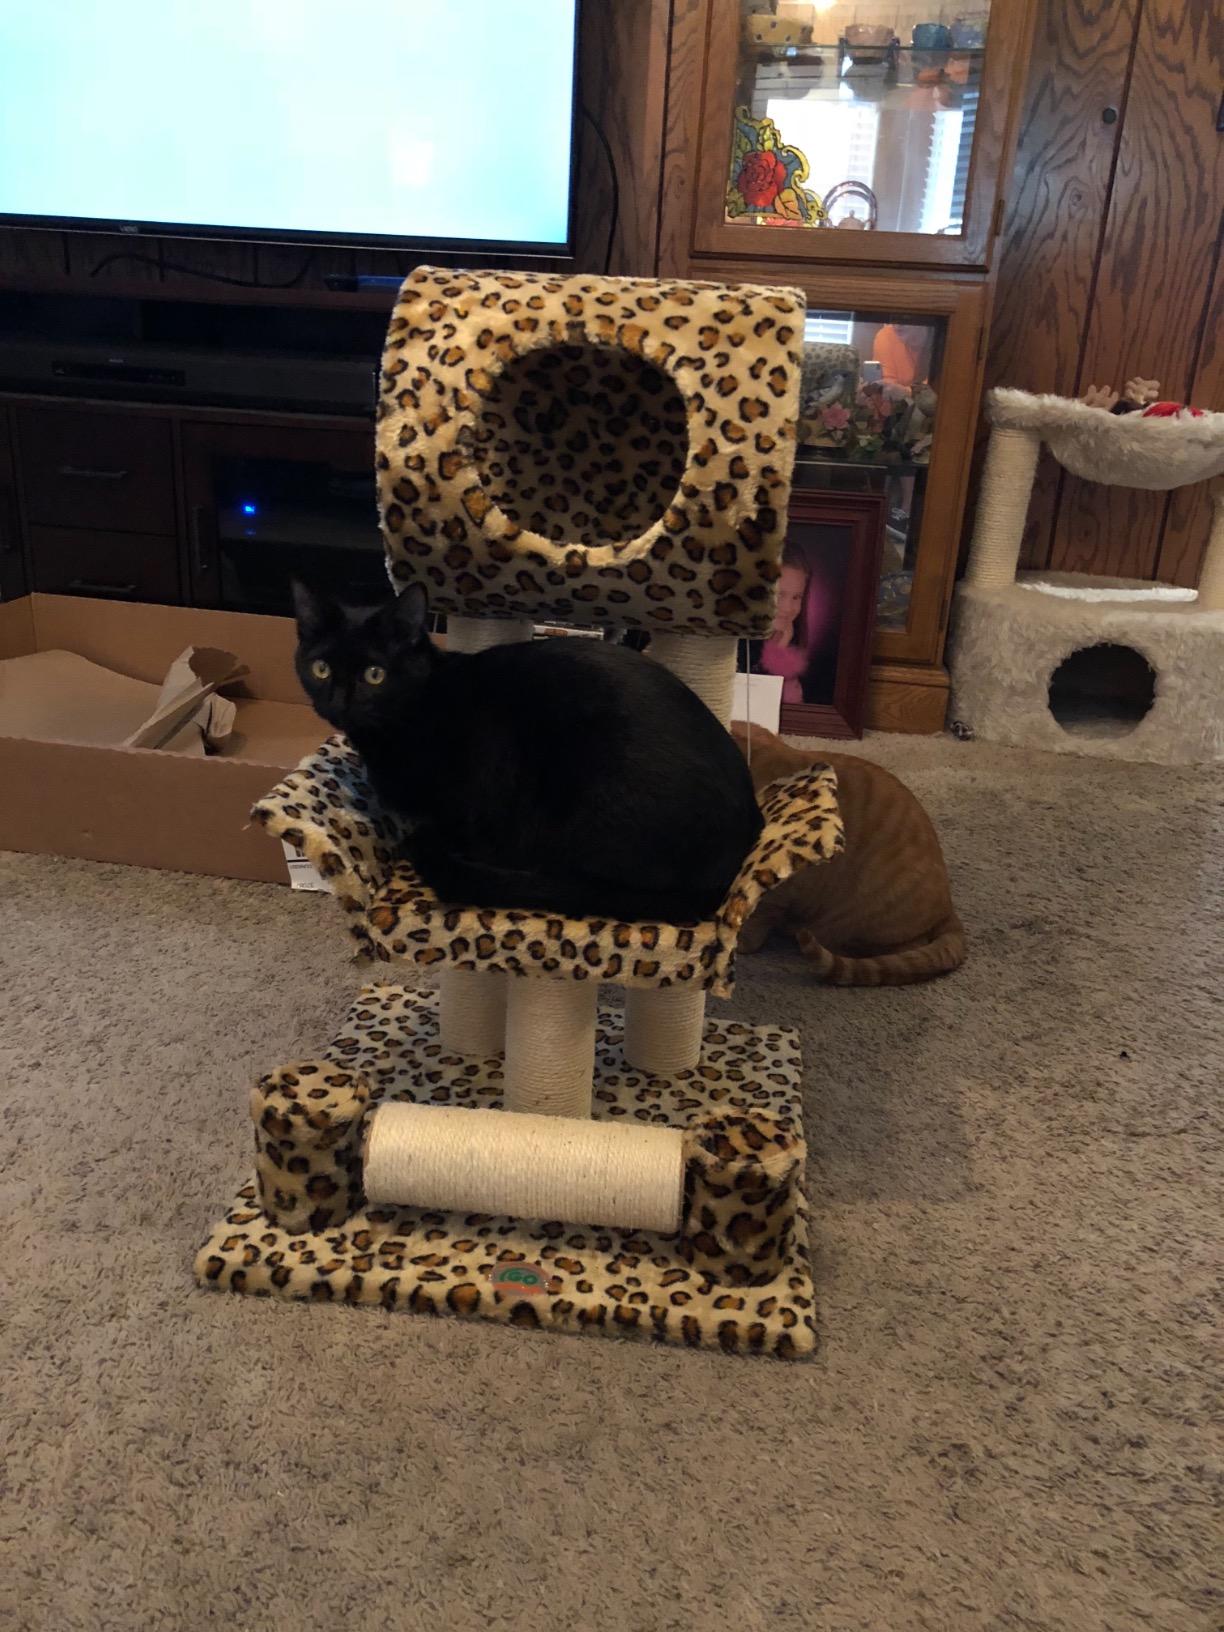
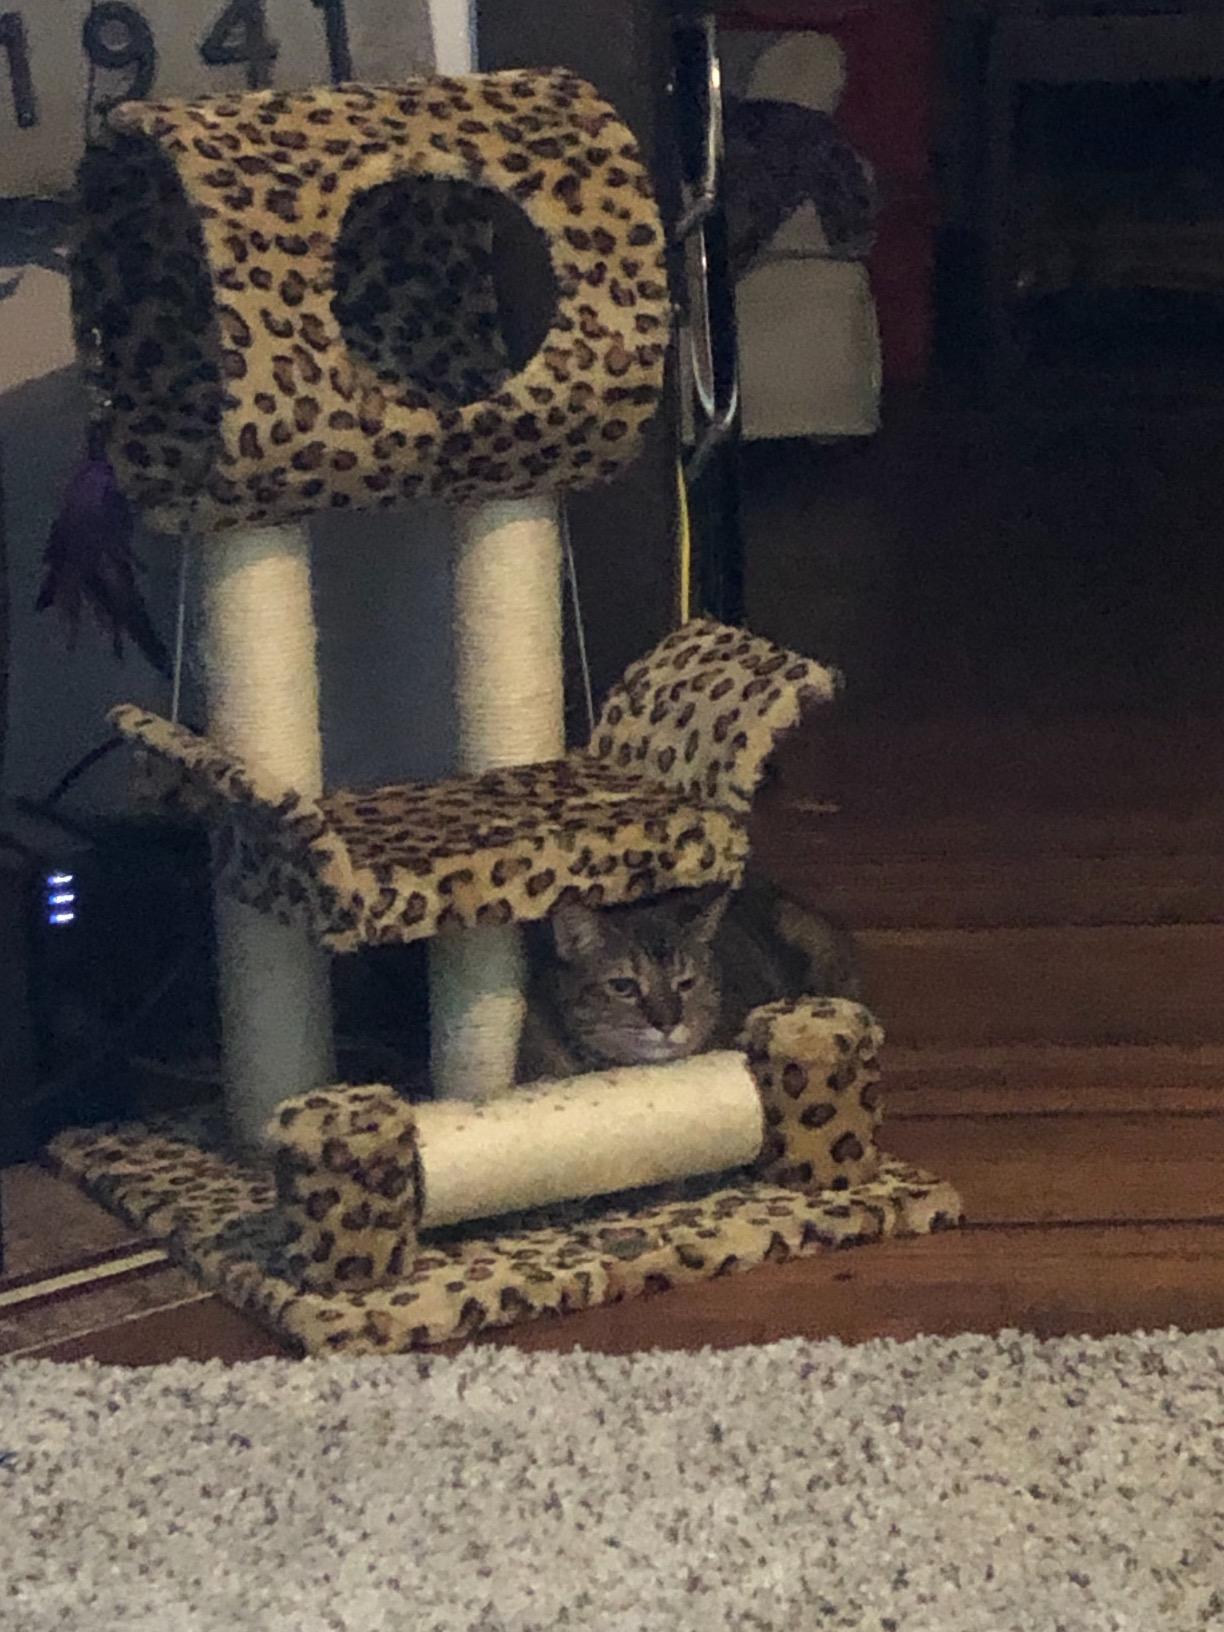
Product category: items_cat tree
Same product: yes